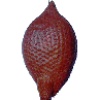
Label: Salak 1